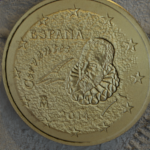
Coin value: 50cents
Country: es
Edition: 2014